Abruzzo

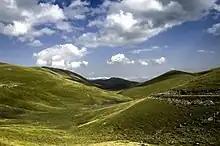
Gran Sasso e Monti della Laga National Park

Agriculture, based on small holdings, has modernised and produces high-quality products. The mostly small-scale producers are active in wine, cereals, sugar beet, potatoes, olives, vegetables, fruit and dairy products. Traditional products are saffron and liquorice. By the late 20th and early 21st centuries, Montepulciano d'Abruzzo, the region's most famous wine, had become one of the most widely exported DOC-classed wines in Italy.